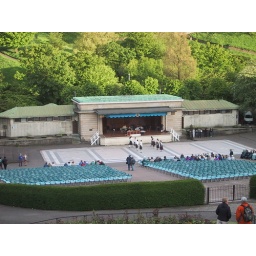
I happened across Scottish folk dancing lessons going on beneath the castle while I was walking down the street.